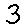
Label: 3